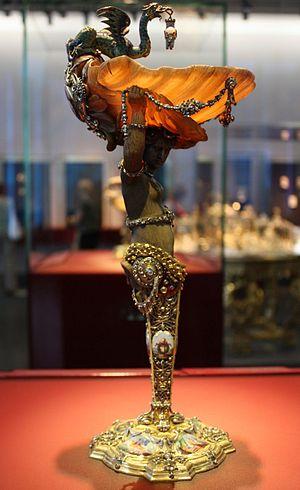
Grünes Gewölbe est le nom allemand du musée renfermant la plus importante collection de trésors en Europe, fondée en 1723 par le prince-électeur de Saxe Frédéric Auguste II, dit Auguste le Fort. Il est maintenant situé dans le château de la Résidence de Dresde en Saxe et fait partie des Collections nationales de Dresde.